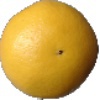
Label: Grapefruit White 1